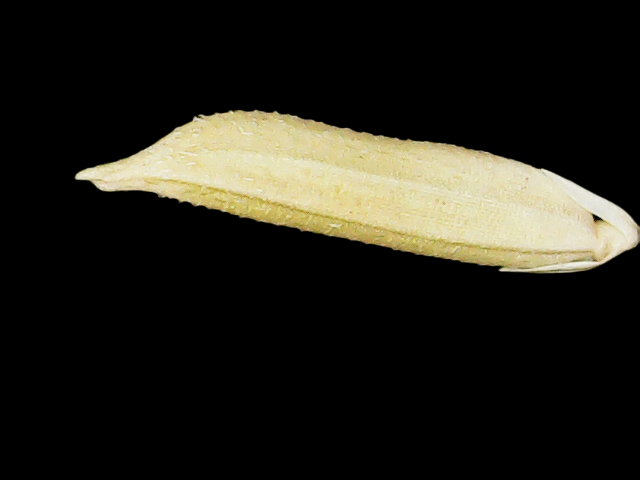
Rice variety: Binadhan25